Volvo 9700

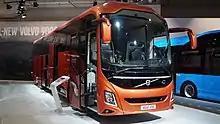
Volvo 9700H 6x2 at IAA 2018.

The fourth generation 9700 was unveiled in May 2018. It is similar to the Mexican 9800, and is built in the same European plants as the sibling, the new 9900.